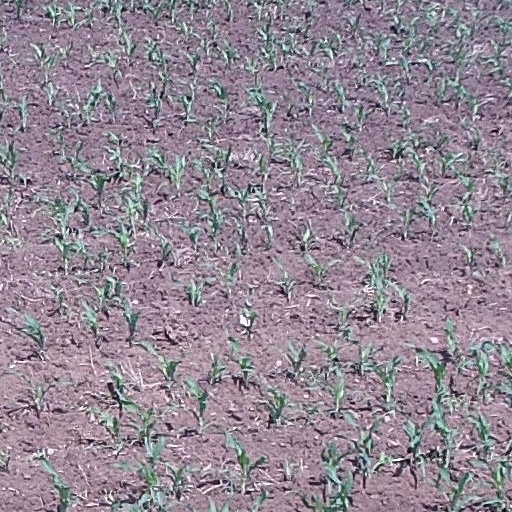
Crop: maize; corn